List of birds of Australia

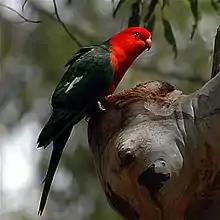
Australian king-parrot (male)

The bee-eaters are a group of near passerine birds in the family Meropidae. Most species are found in Africa but others occur in southern Europe, Madagascar, Australia, and New Guinea. They are characterised by richly coloured plumage, slender bodies, and usually elongated central tail feathers. All are colourful and have long downturned bills and pointed wings, which give them a swallow-like appearance when seen from afar.